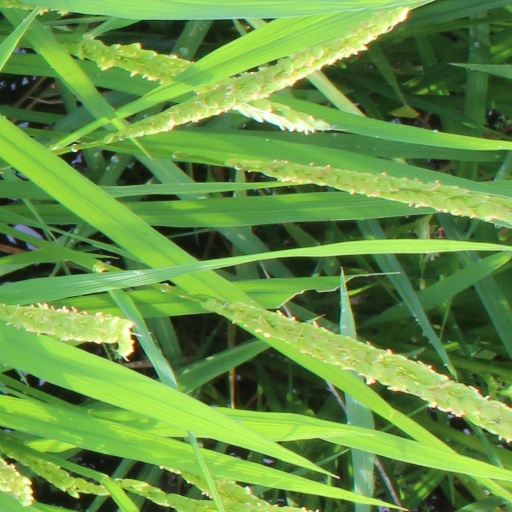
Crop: rice